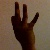
The image shows a hand gesture representing the number 9 in Indian Sign Language.